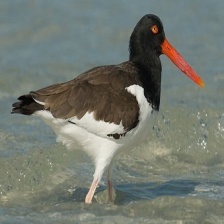
Species: OYSTER CATCHER
Scientific name: HAEMATOPUS
ImageNet parent category: oystercatcher